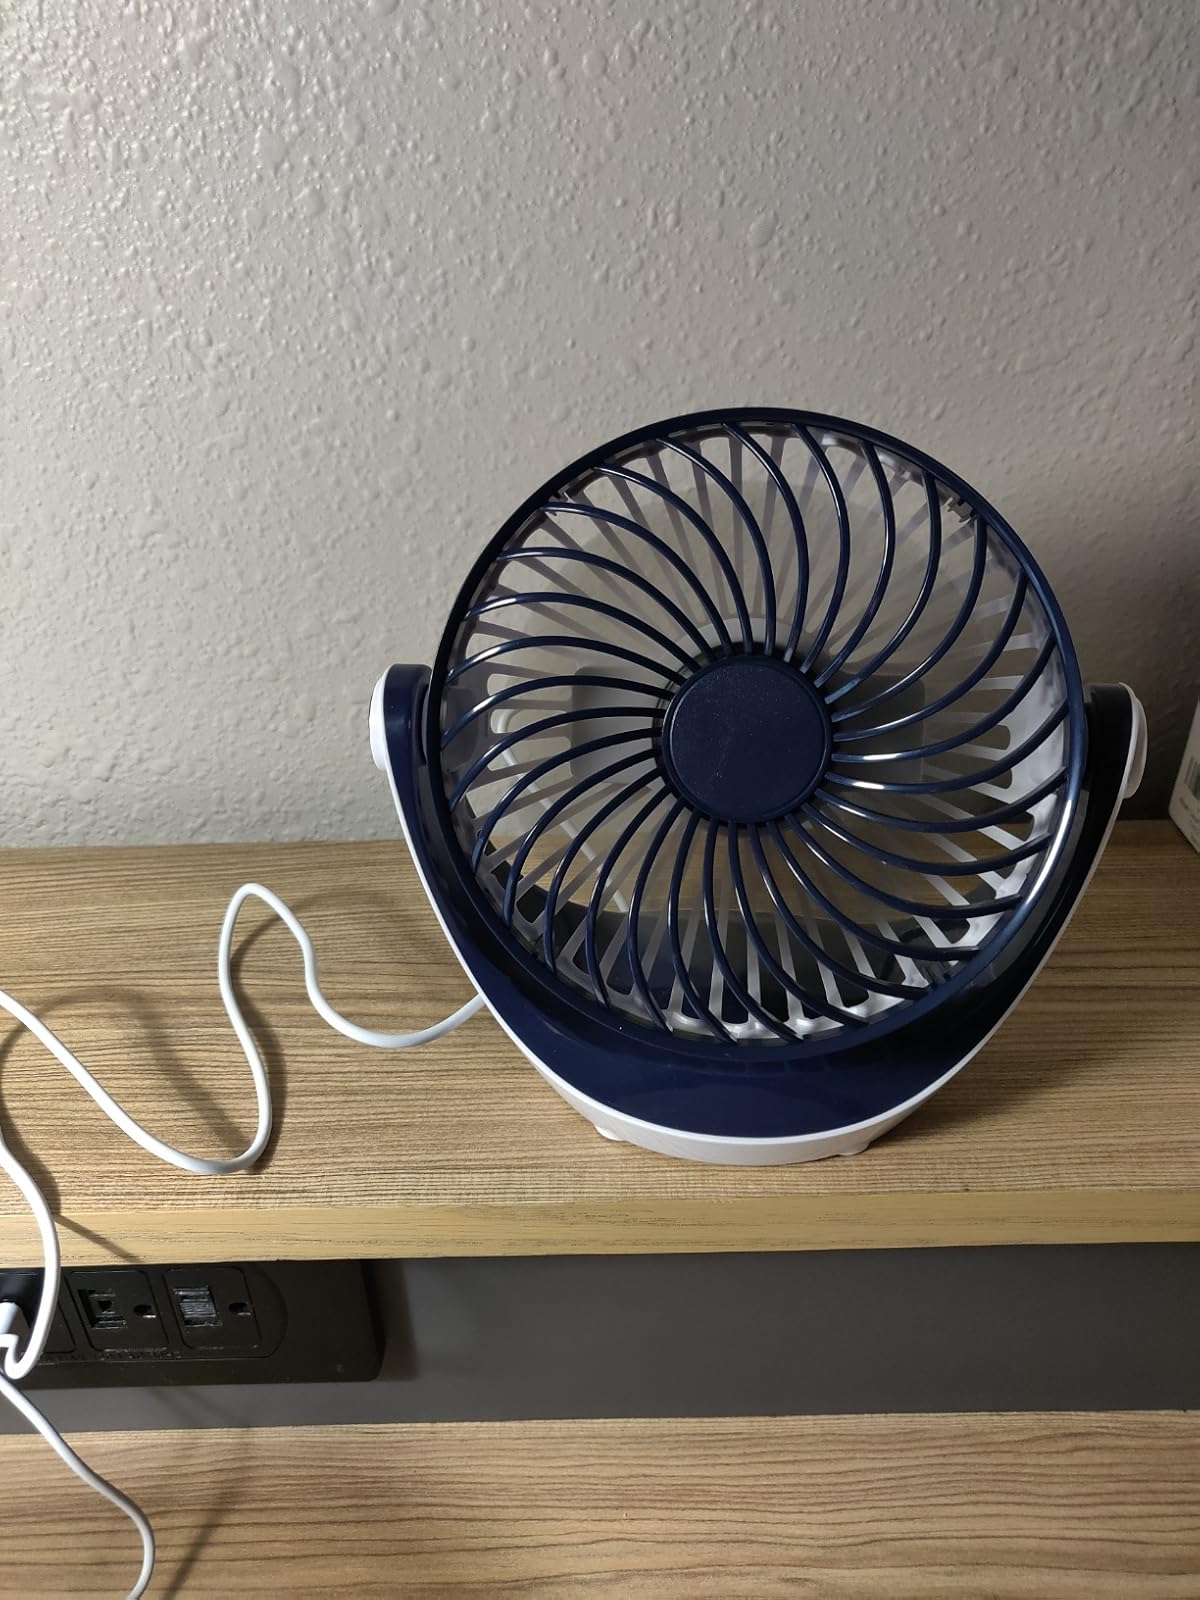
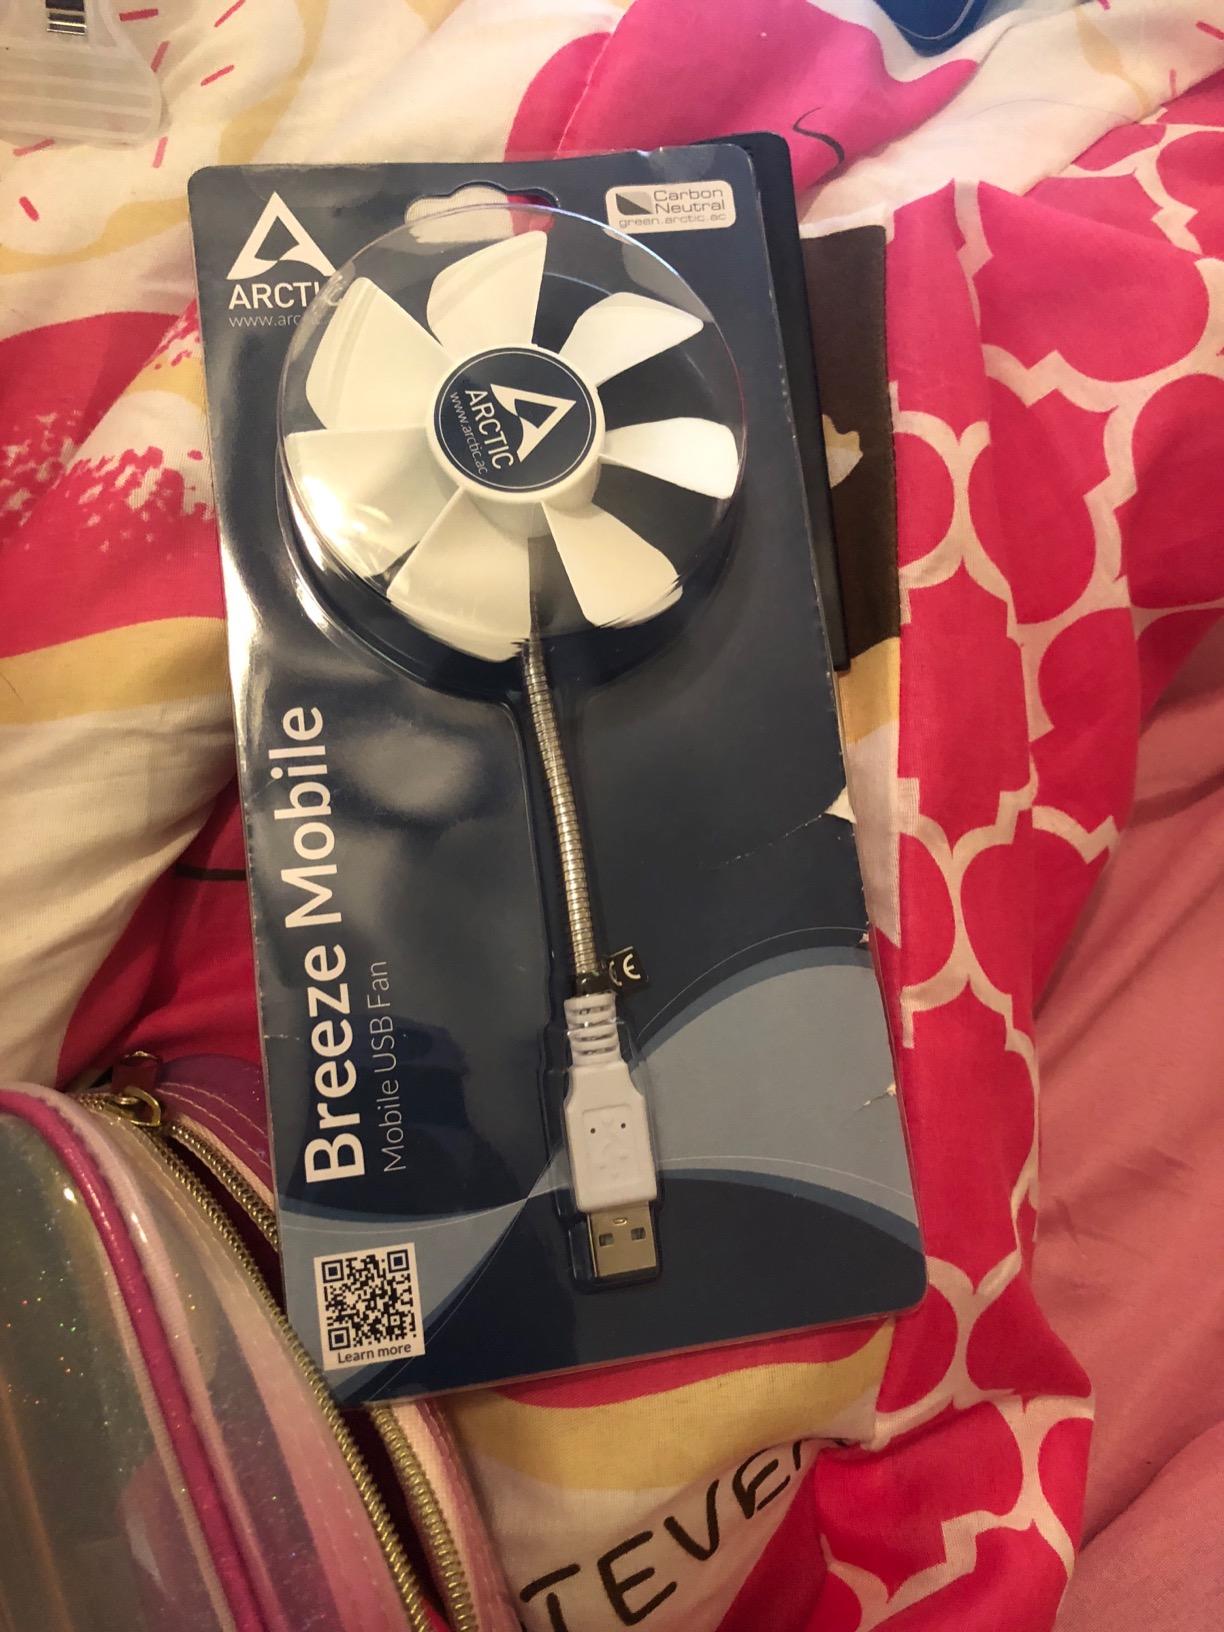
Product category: fan
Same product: no